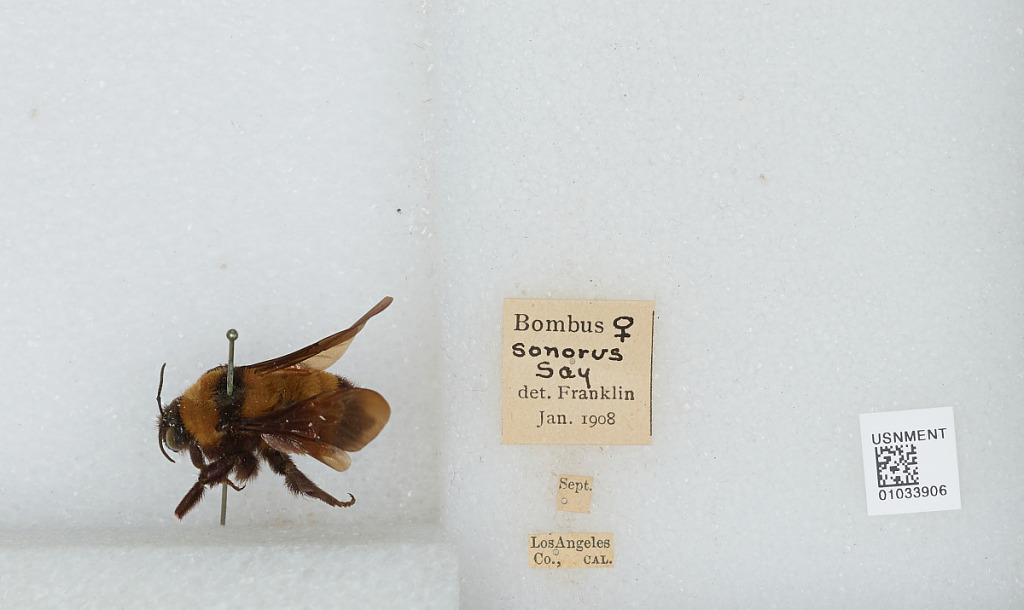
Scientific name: Bombus (Fervidobombus) sonorus Say
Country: United States
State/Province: California
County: Los Angeles
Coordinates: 34.05, -118.25
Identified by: Franklin